The Wiggles (album)

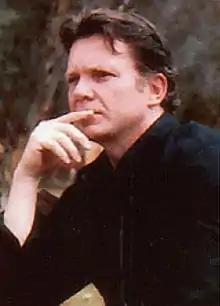
Phillip Wilcher, who was an early member of the Wiggles and "contributed the most musically to the debut album".

In 1990, while working with the early childhood music department at Macquarie University, Phillip Wilcher met musician and former member of the Australian rock group the Cockroaches, Anthony Field, who was studying child development. According to Wilcher, Field asked him to join the Wiggles, which would become "Australia's foremost children's entertainment act", and to help them produce the album. The album was dedicated to the memory of Paul Field's infant daughter, Bernadette, who had died of SIDS in 1988.